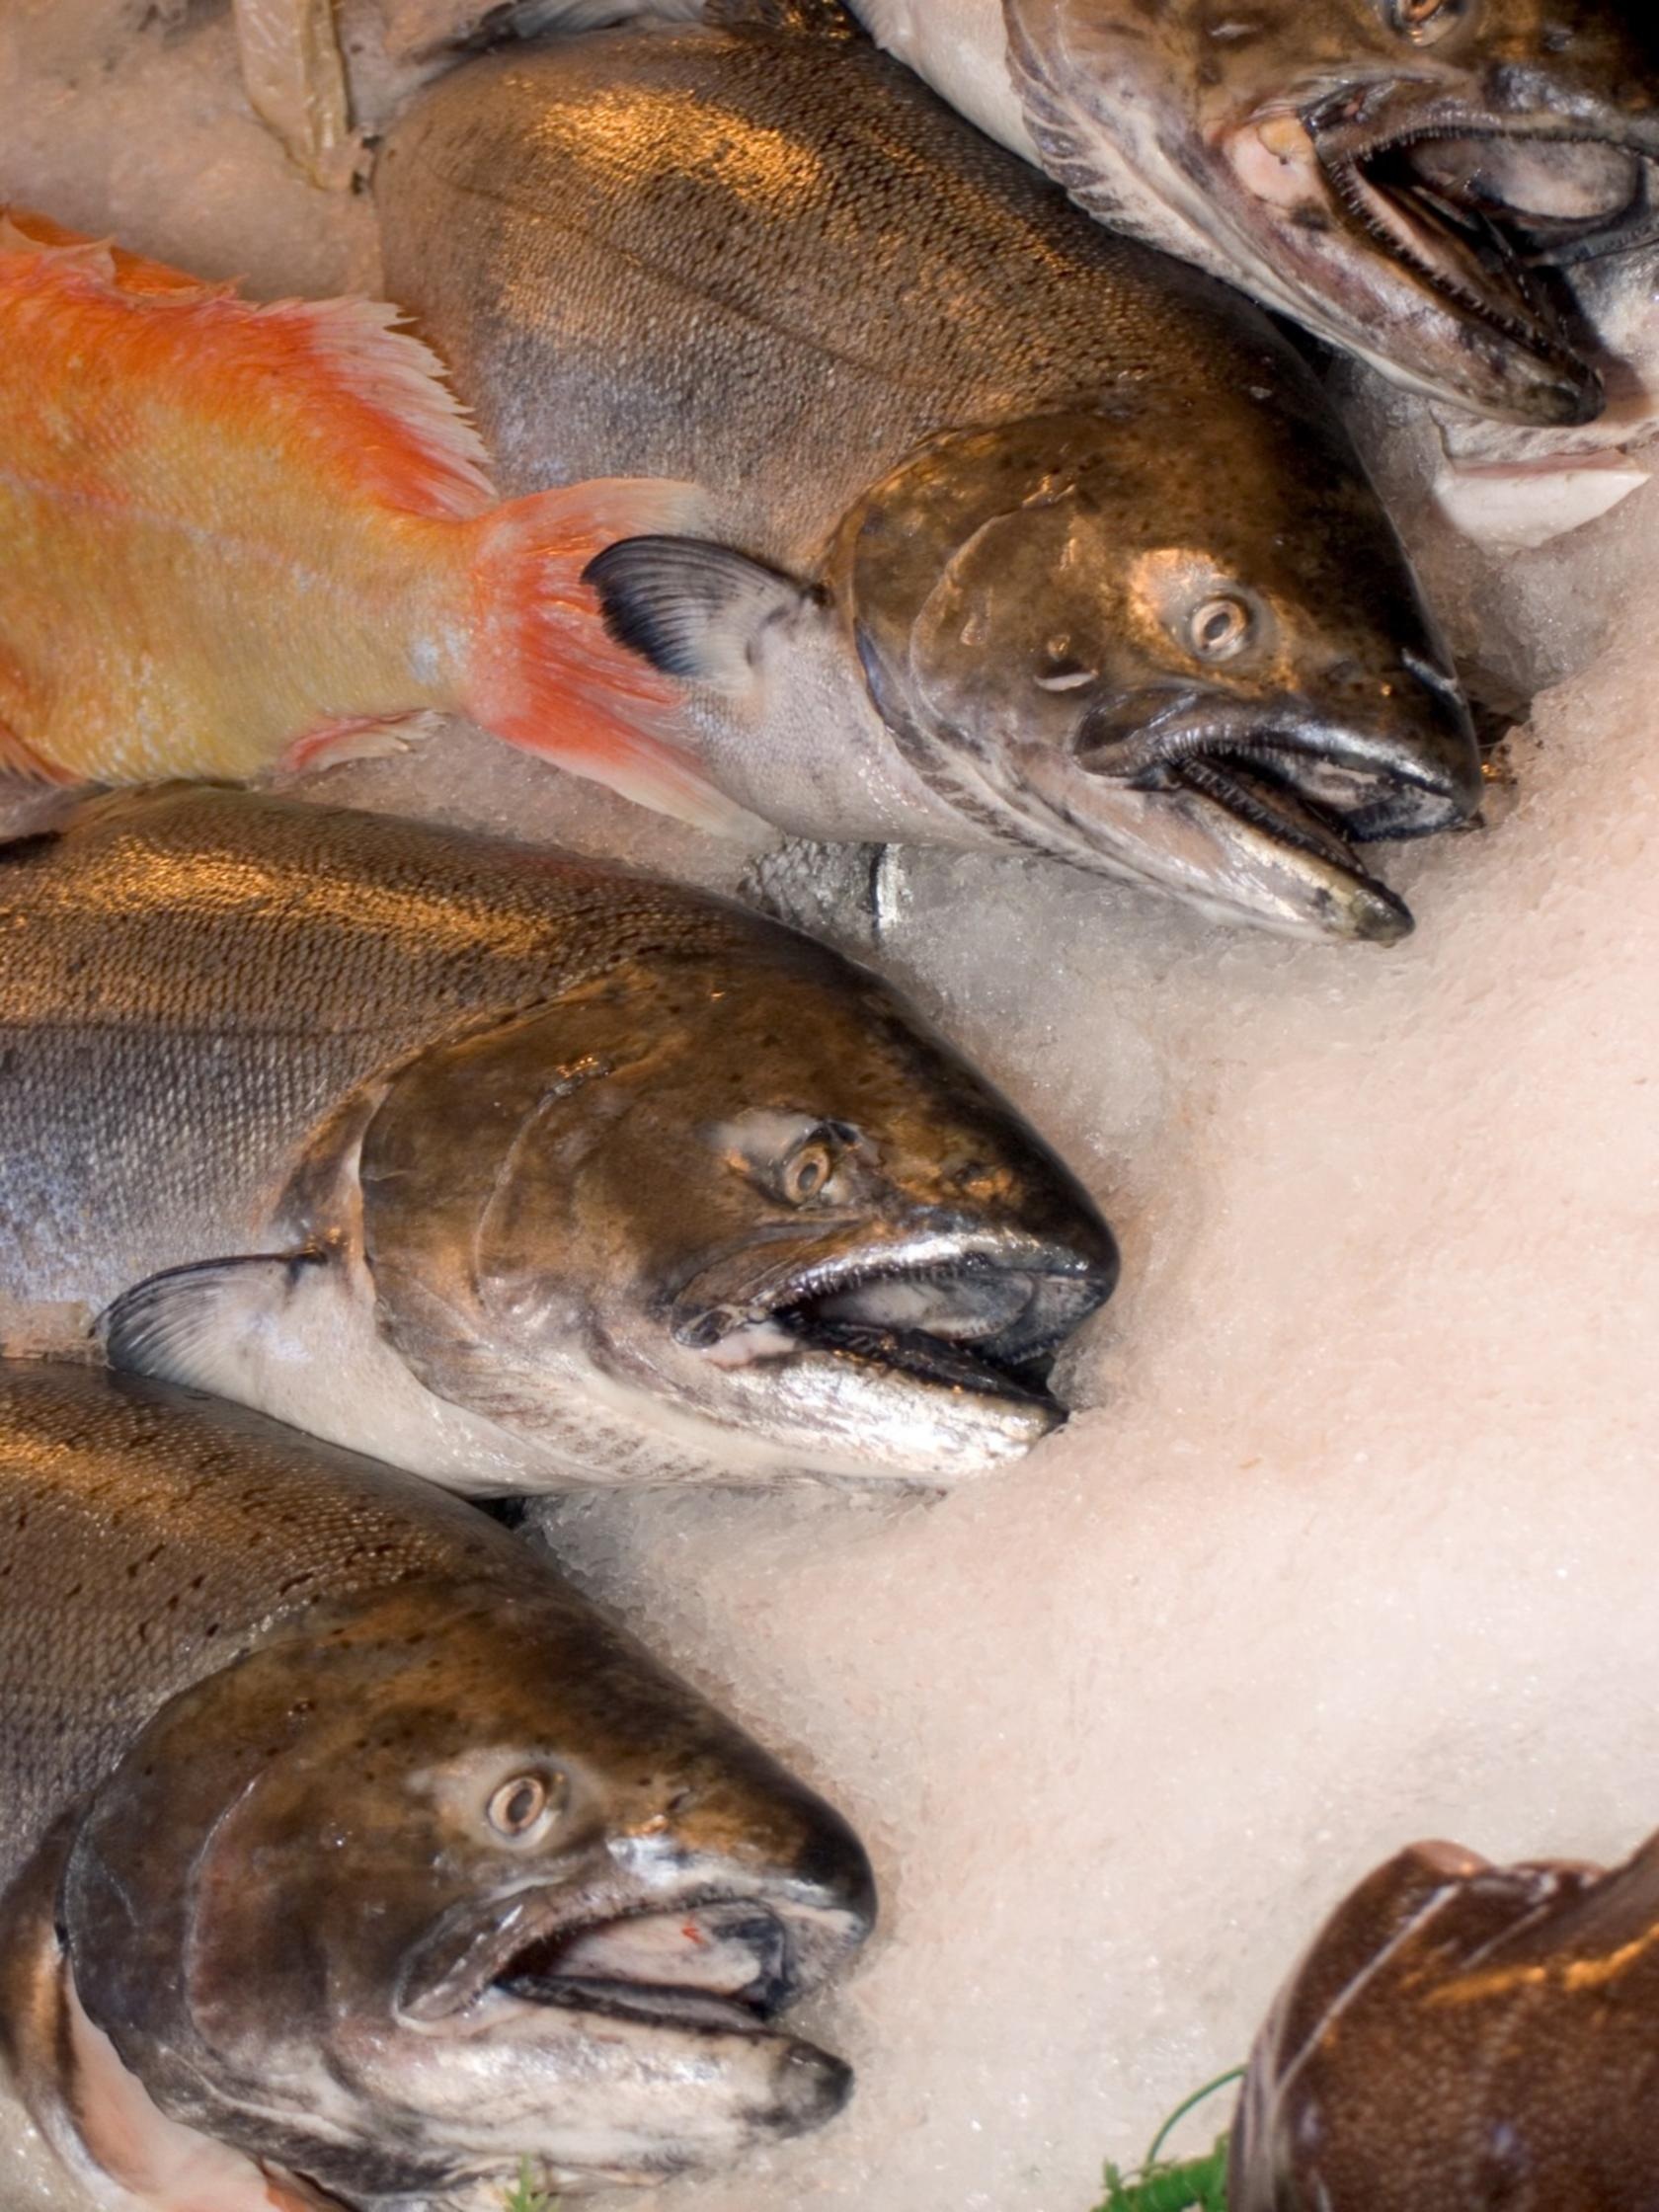
sea, food, fishing, fresh, market, aquatic, fish, fauna, painting, marine, protein, uncooked, oceanic, ocean seafood